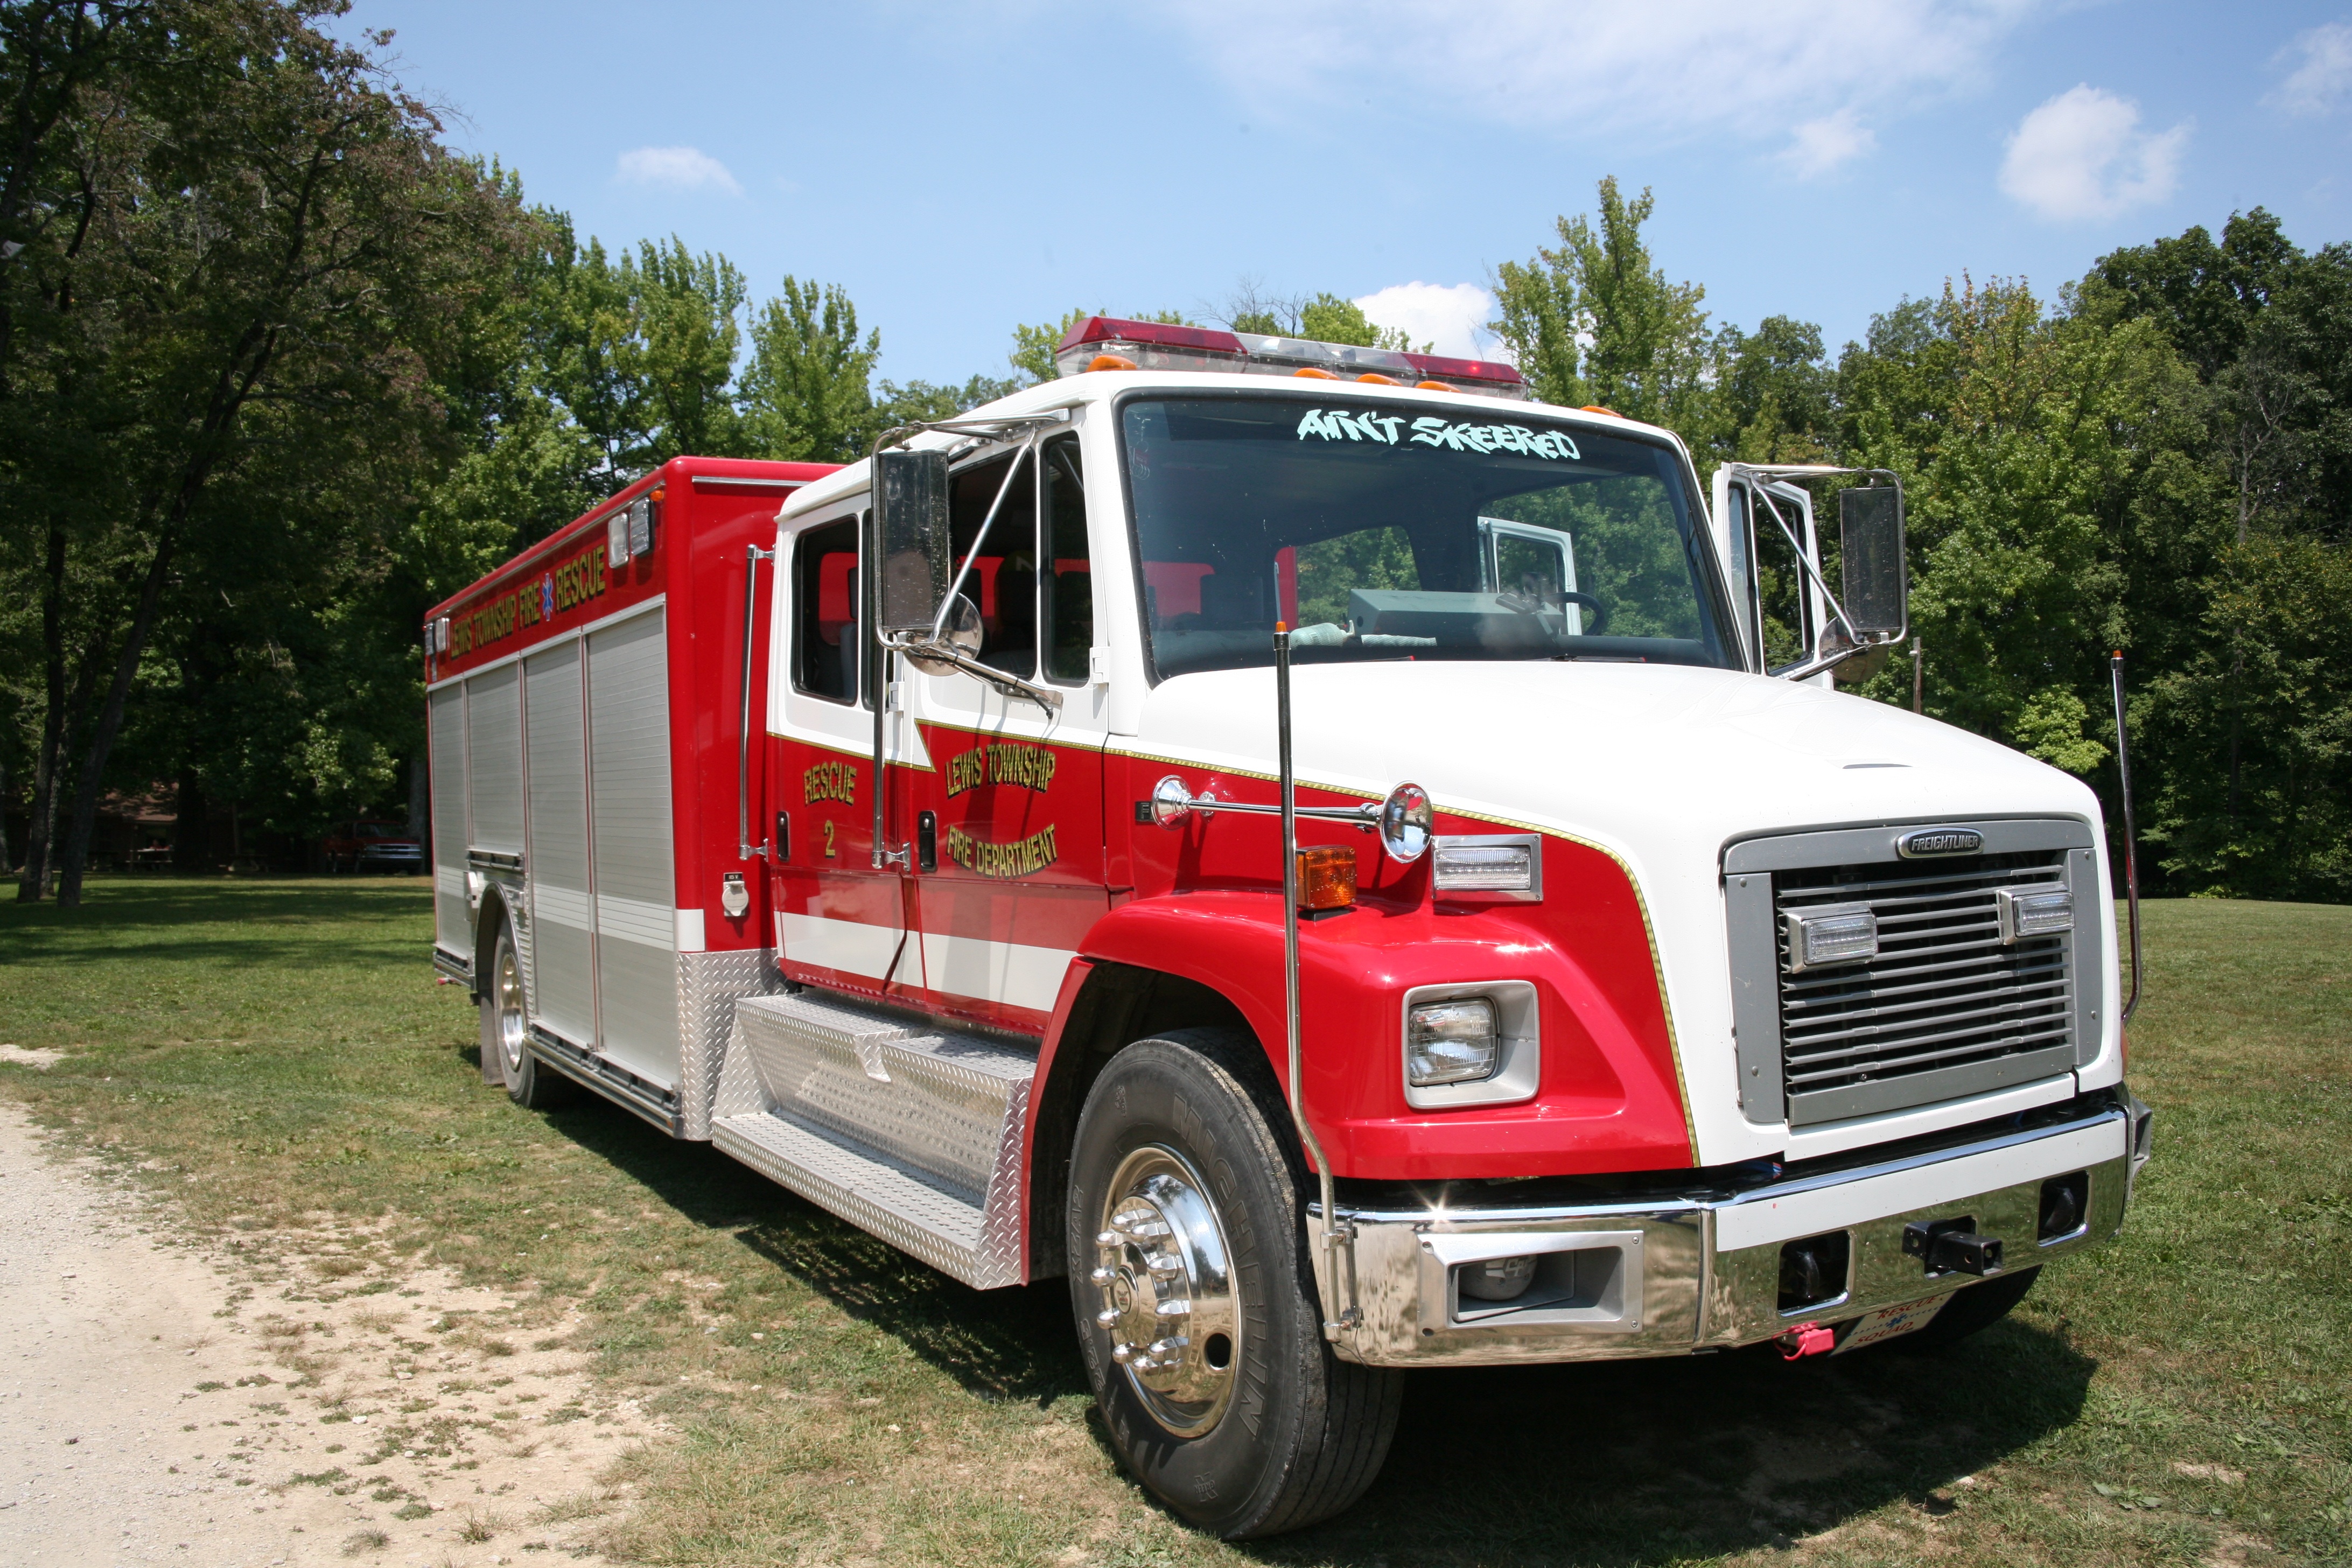
car, transport, truck, red, vehicle, symbol, equipment, fire, motor vehicle, emergency service, lights, fire department, engine, danger, safety, dangerous, hero, emergency, fireman, rescue, firetruck, commercial vehicle, firemen, emt, land vehicle, luxury vehicle, fire apparatus, emergency vehicle